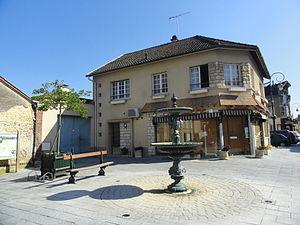
La Place Carnot et sa fontaine au centre d'Avenay-Val-d'Or (Marne, France).
Avenay-Val-d’Or est une commune française viticole située dans le département de la Marne, en région Grand Est.